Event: Nepal Earthquake
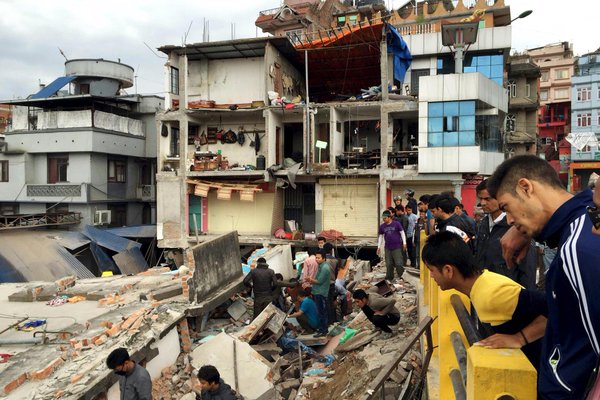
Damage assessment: damage